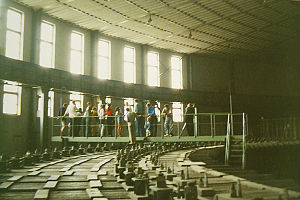
Dubna / Økonomi og infrastruktur
Partikelaccelerator på JINR i Dubna
Dubna er en by i Moskva oblast i Rusland. Byen ligger ved sammenløbet mellem floderne Dubna og Volga, omkring 120 km nord for Moskva. Dubna har 75.179 indbyggere.